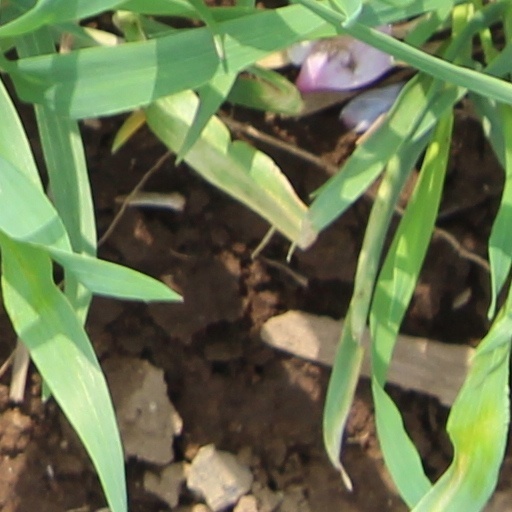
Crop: wheat